Louis des Balbes de Berton de Crillon, 1st Duke of Mahón

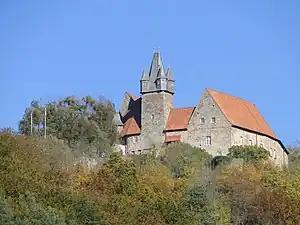
Schloss Spangenberg, captured by Crillon on 9 November 1758

Almost a decade of peace ended with the outbreak of the Seven Years' War in Europe. Crillon resumed active service with the Army of Germany (Reichsarmee) in 1757, when he first served in a separate corps commanded by the Prince of Soubise on the frontiers of Saxony and then joined the French Grand Army. He defended the city of Weißenfels in October 1757, commanding four imperial battalions and 17 companies of French grenadiers. He executed a retreat, but on 5 November he was injured when he had his horse shot out from under him at the Battle of Rossbach.